Lewis Slusser

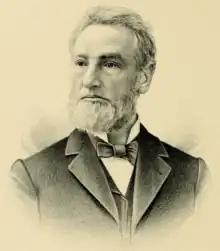
Slusser in 1892 publication

Lewis Slusser (January 21, 1820 – December 23, 1892) was an American politician and physician from Ohio. He served as a member of the Ohio House of Representatives, representing Stark County from 1858 to 1862.